2019 in Latin music

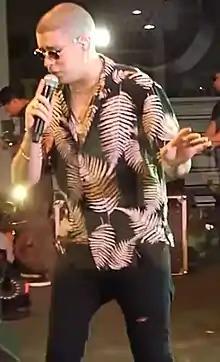
Puerto Rican rapper Bad Bunny was named Top Latin Artist of the Year in the United States by "Billboard".

The following is a list of events and releases that happened in 2019 in Latin music. The list covers events and releases from Latin regions from the Spanish- and Portuguese-speaking areas of Latin America and the Iberian Peninsula.